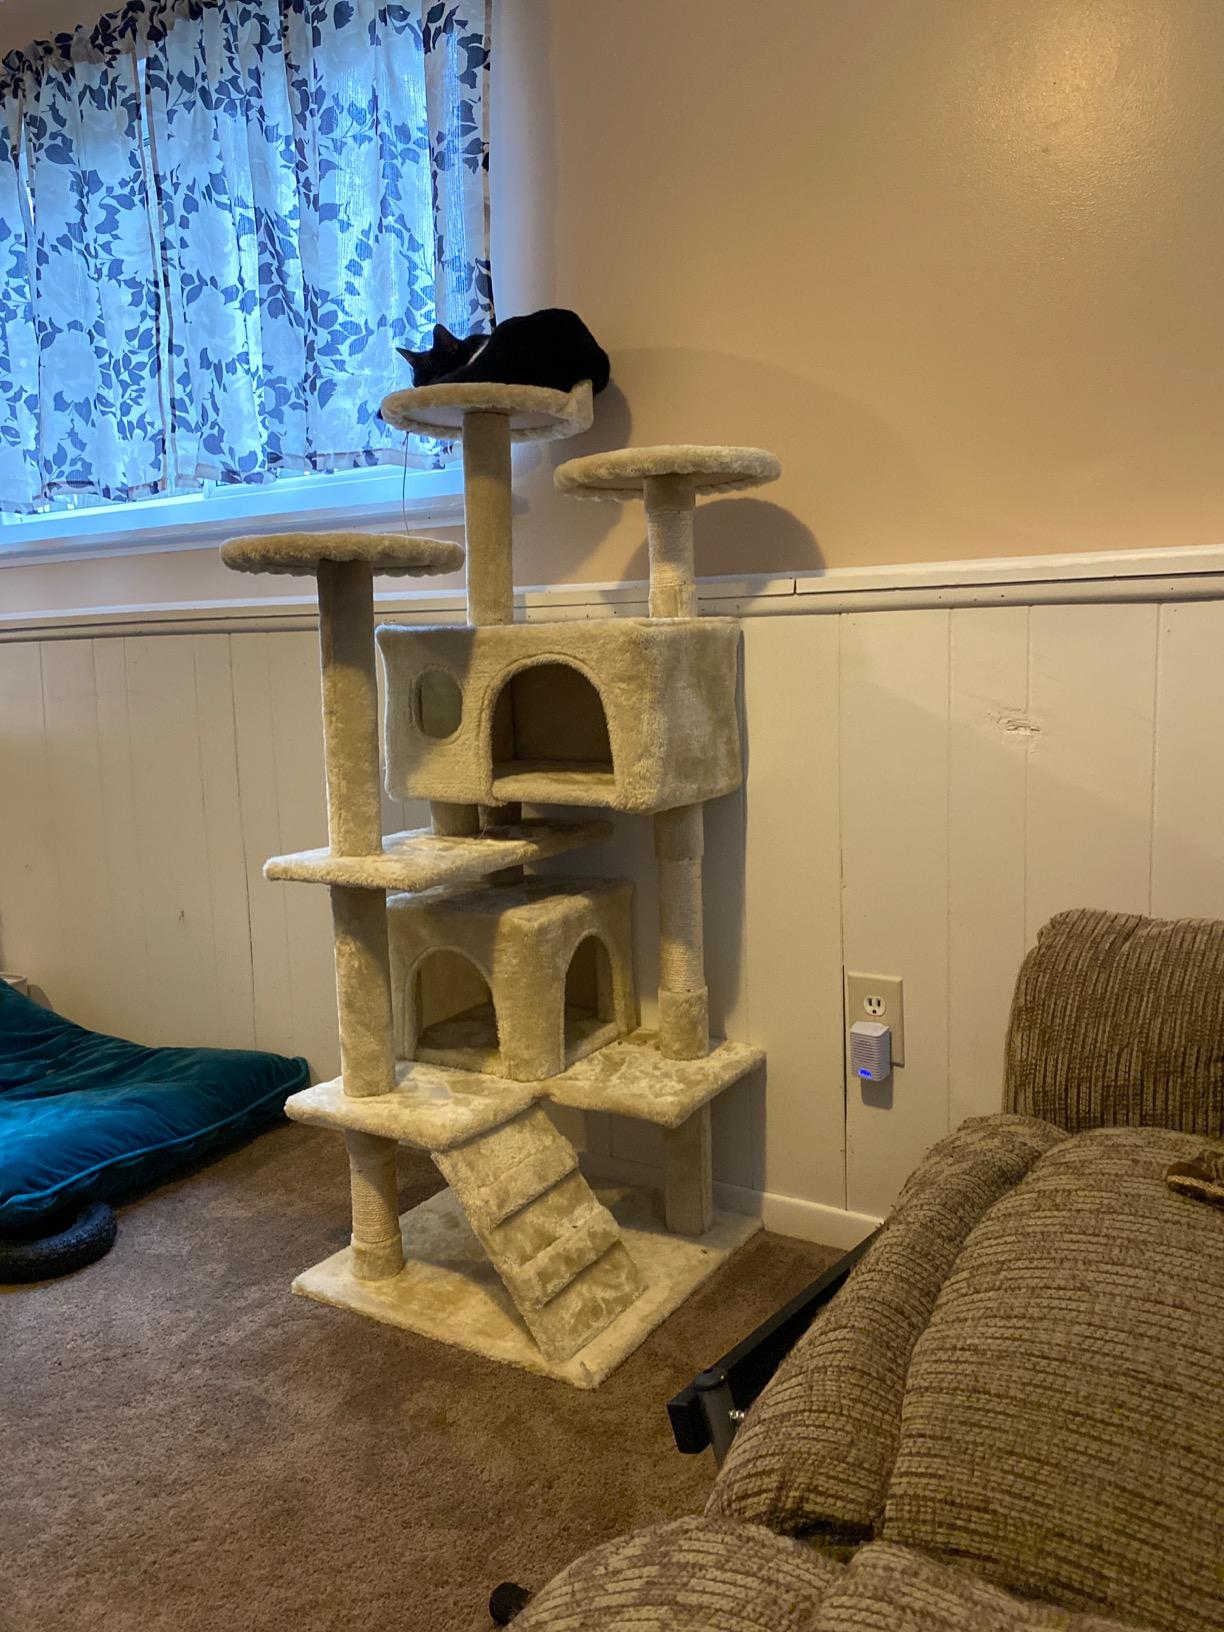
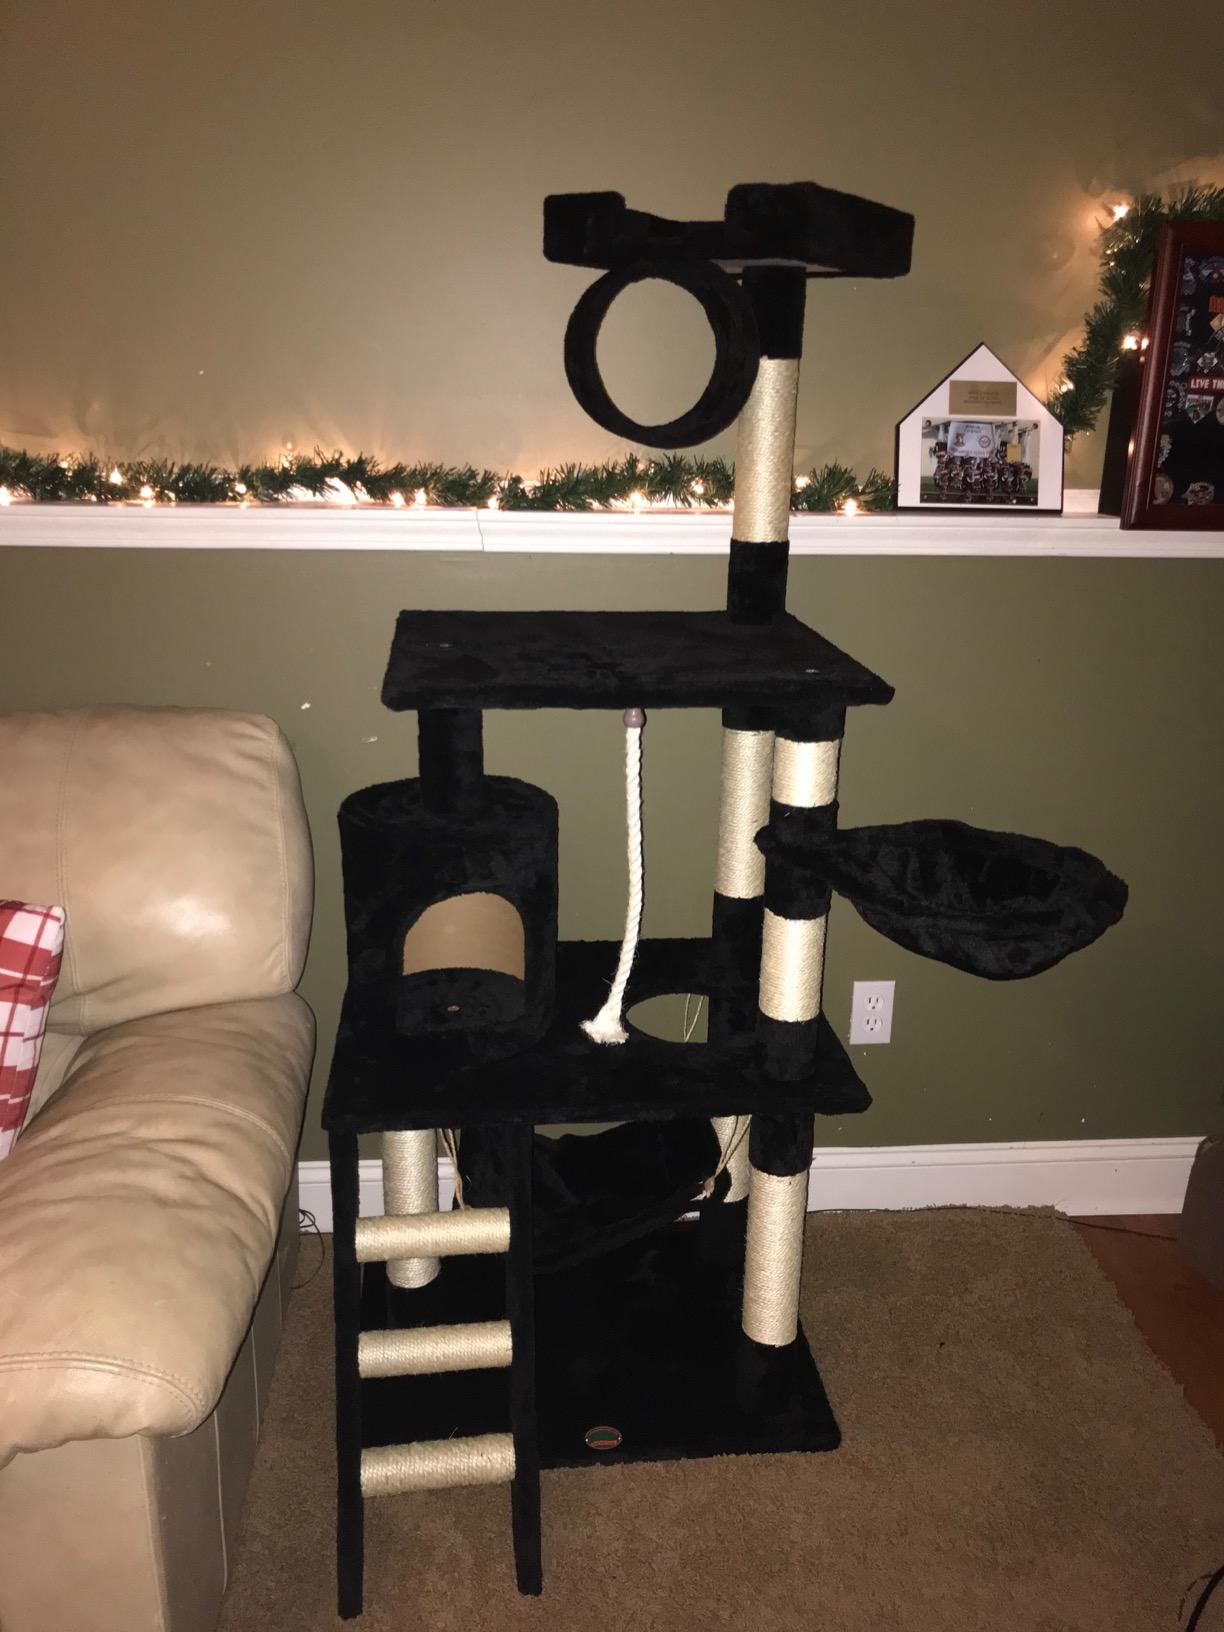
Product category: items_cat tree
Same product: no